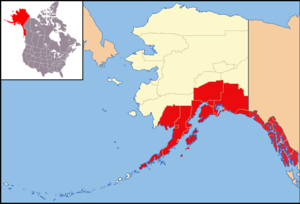
L'archidiocèse d'Anchorage-Juneau est une église particulière de l'Église catholique aux États-Unis. Érigé en 1966 comme archidiocèse d'Anchorage, il est uni en 2020 à son suffragant de Juneau. Il couvre une partie Sud de l'Alaska.